Dcard

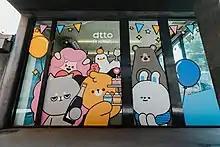
Exterior of the dtto friends pop-up store in held Huashan 1914 Creative Park in 2022

‘dtto friends’ are a group of featured characters created by Dcard. The characters were first introduced as emoji stickers on the forums, followed by comic-style illustrations and short videos on various social media platforms. In 2022, a dtto friends pop-up store event was hosted in Taipei.